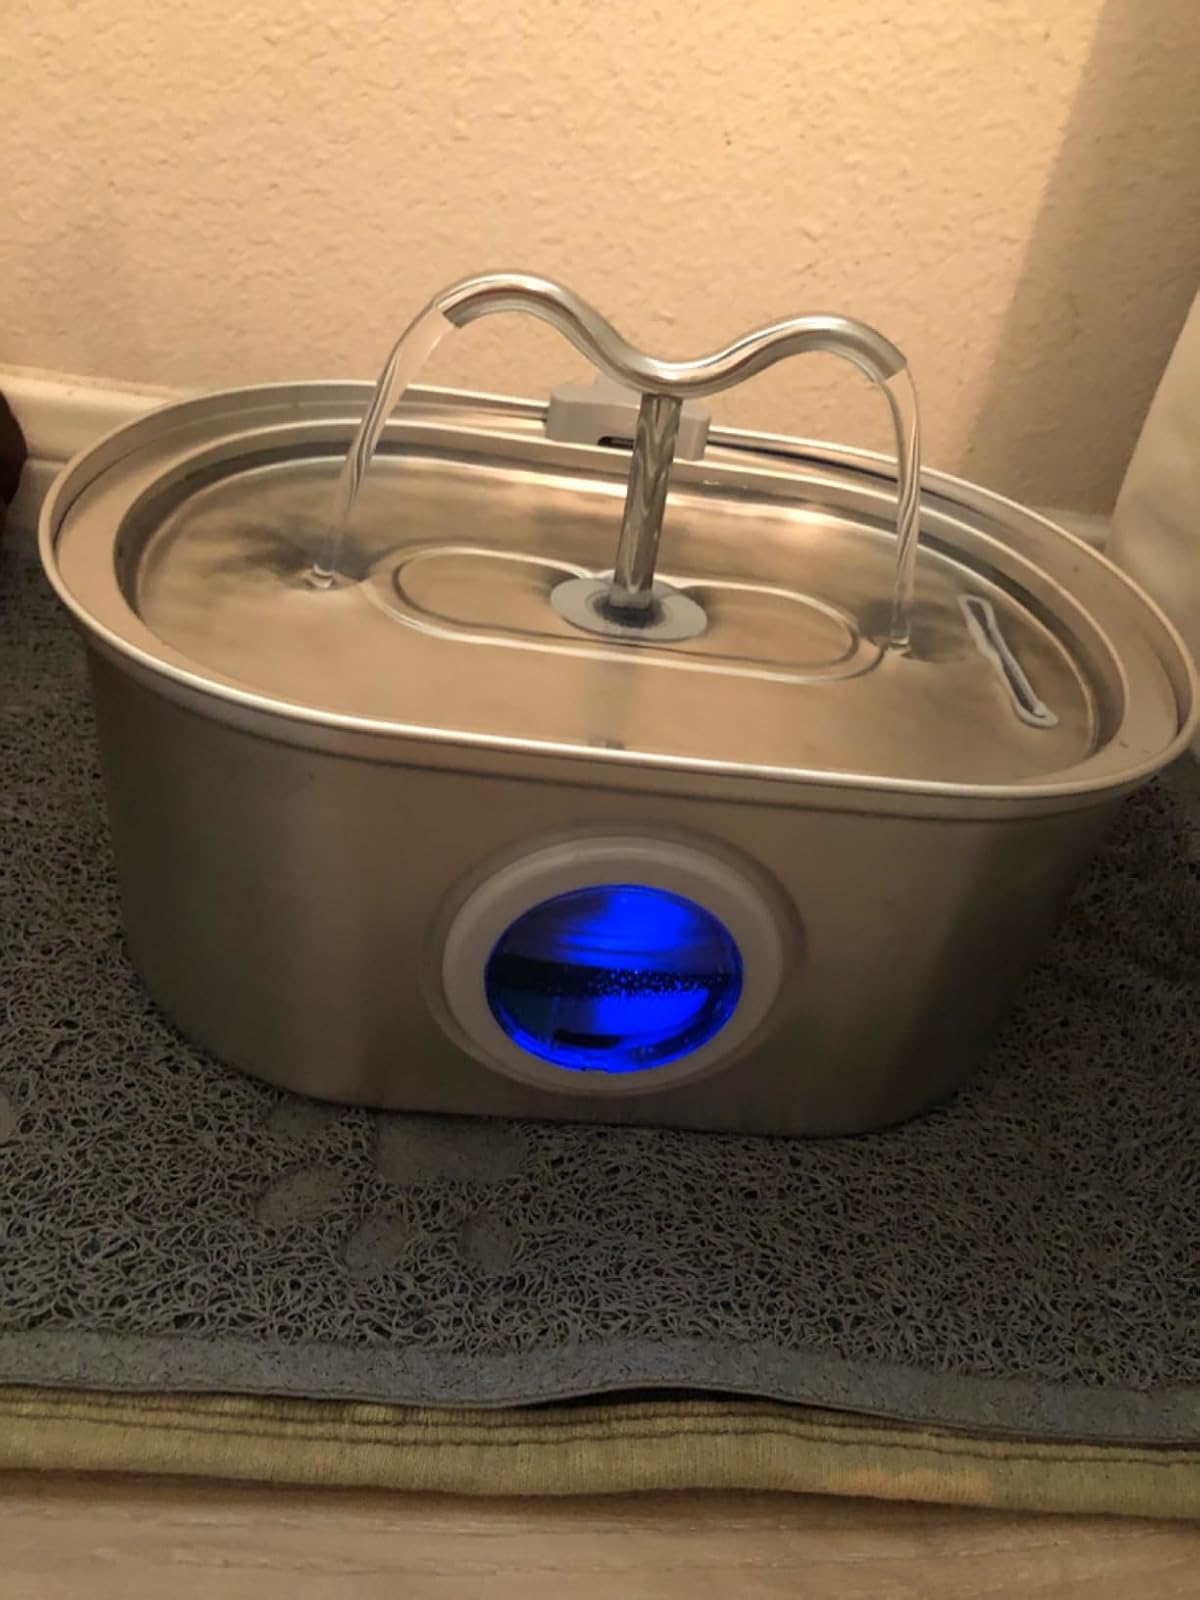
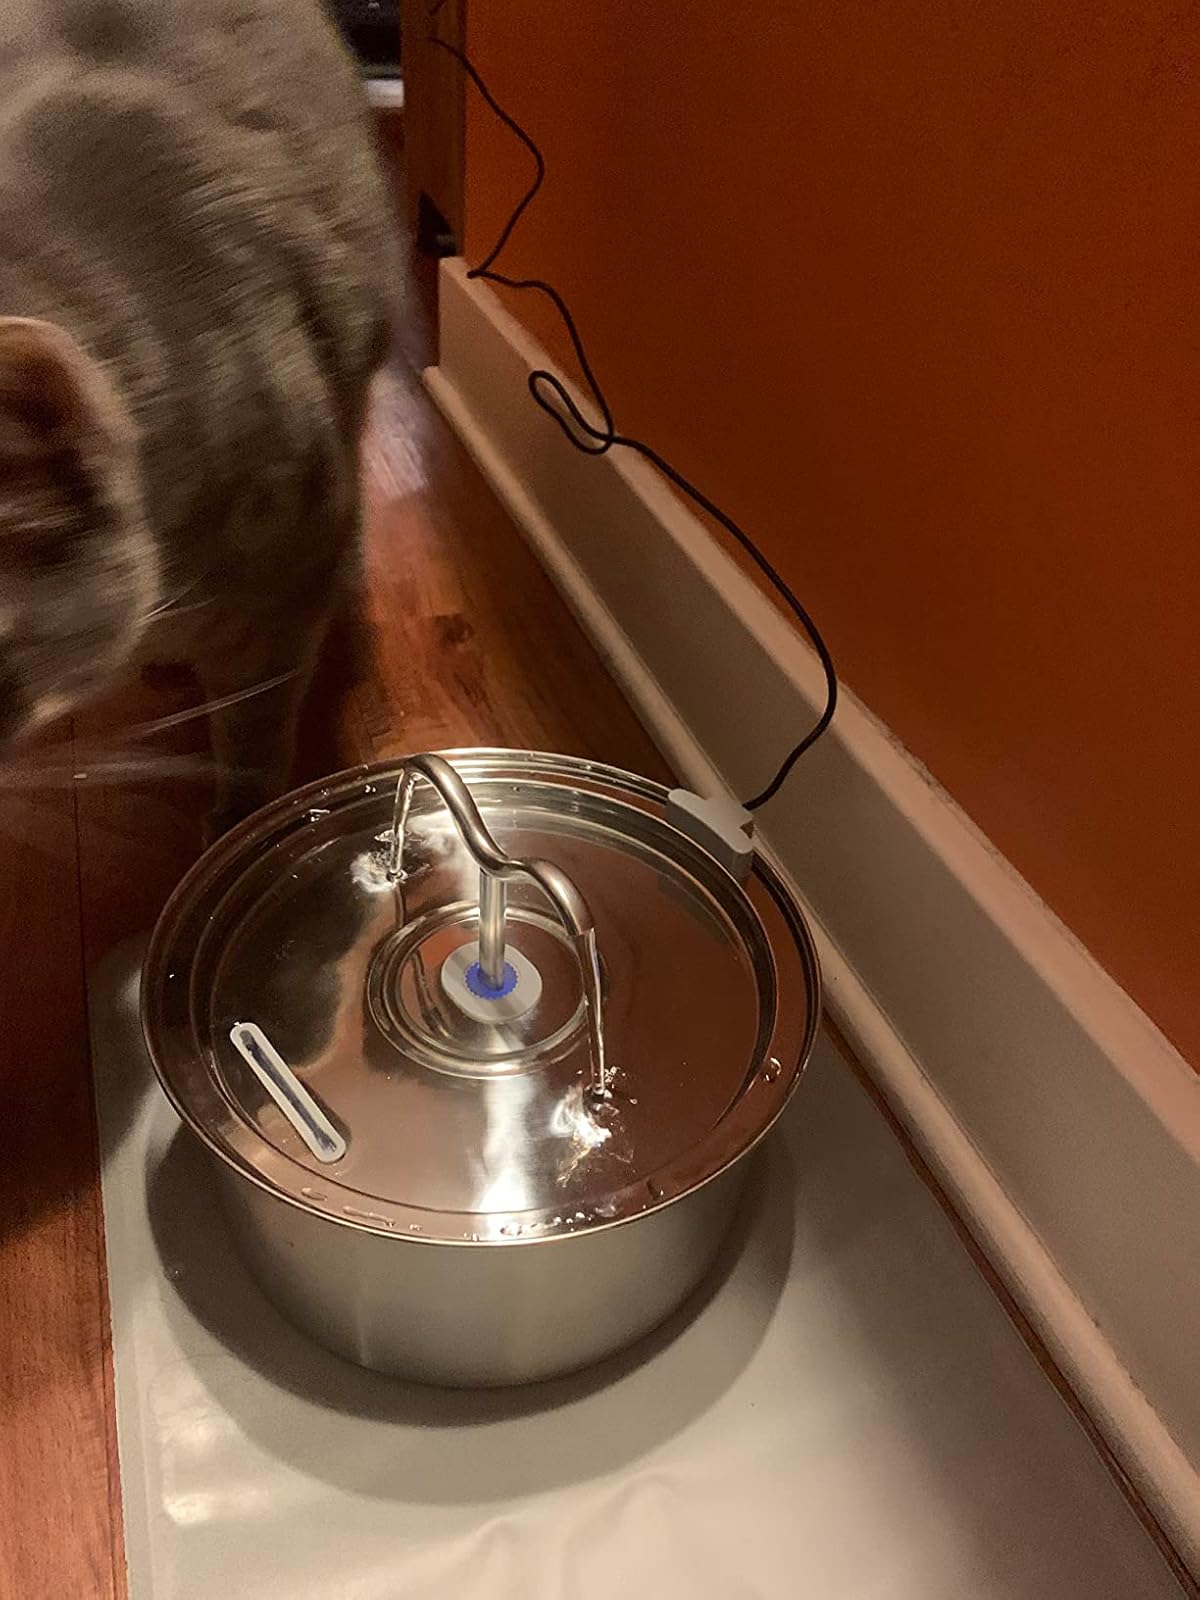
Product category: items_bowl
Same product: no